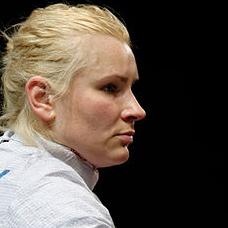
Age: 30